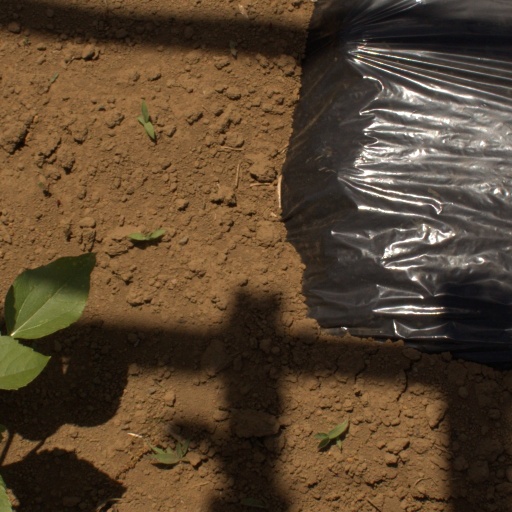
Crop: Jerusalem artichoke